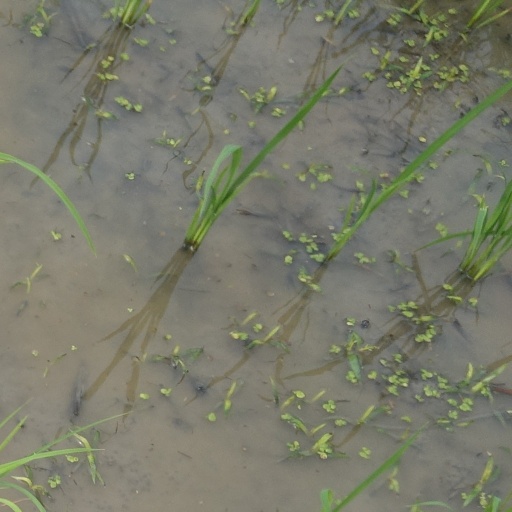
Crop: rice